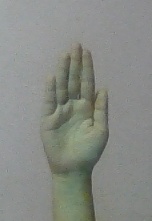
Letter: seen